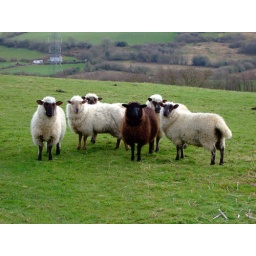
We were driving home and pulled over so I could take photos of the girls